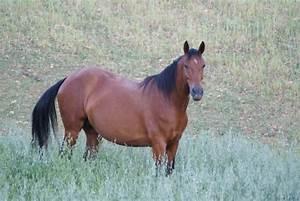
horse